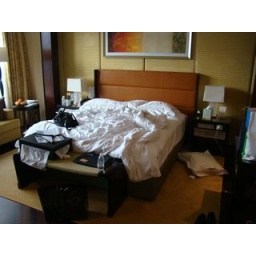
bit messy but this is the bed in the bedroom